North Albany, Albany, New York

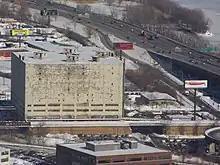
The Central Warehouse in 2011 as seen from the Corning Tower

Central Warehouse is a refrigeration warehouse in North Albany built in 1927. It is considered a landmark of the community and city. The building was abandoned in the early 1990s. On October 22, 2010, a fire damaged the warehouse, but nevertheless its owners still hoped to renovate the building. The City of Albany declared a state of emergency in 2022 after pieces of the building's wall fell near train tracks below. This forced Amtrak to suspend service in the area until the city made emergency repairs.